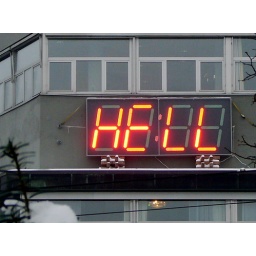
Roman Minaev's Digiluck clock mounted on a wall opposite the National Theatre tram stop in Oslo.